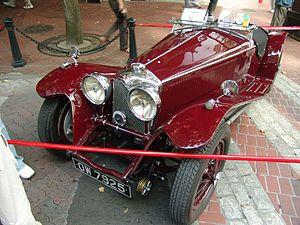
Frederick William Dixon, dit Flying Freddie, né le 21 avril 1892 à Stockton-on-Tees et mort le 4 novembre 1956 à 64 ans, est un ancien pilote automobile et motocycliste britannique, sur circuits.